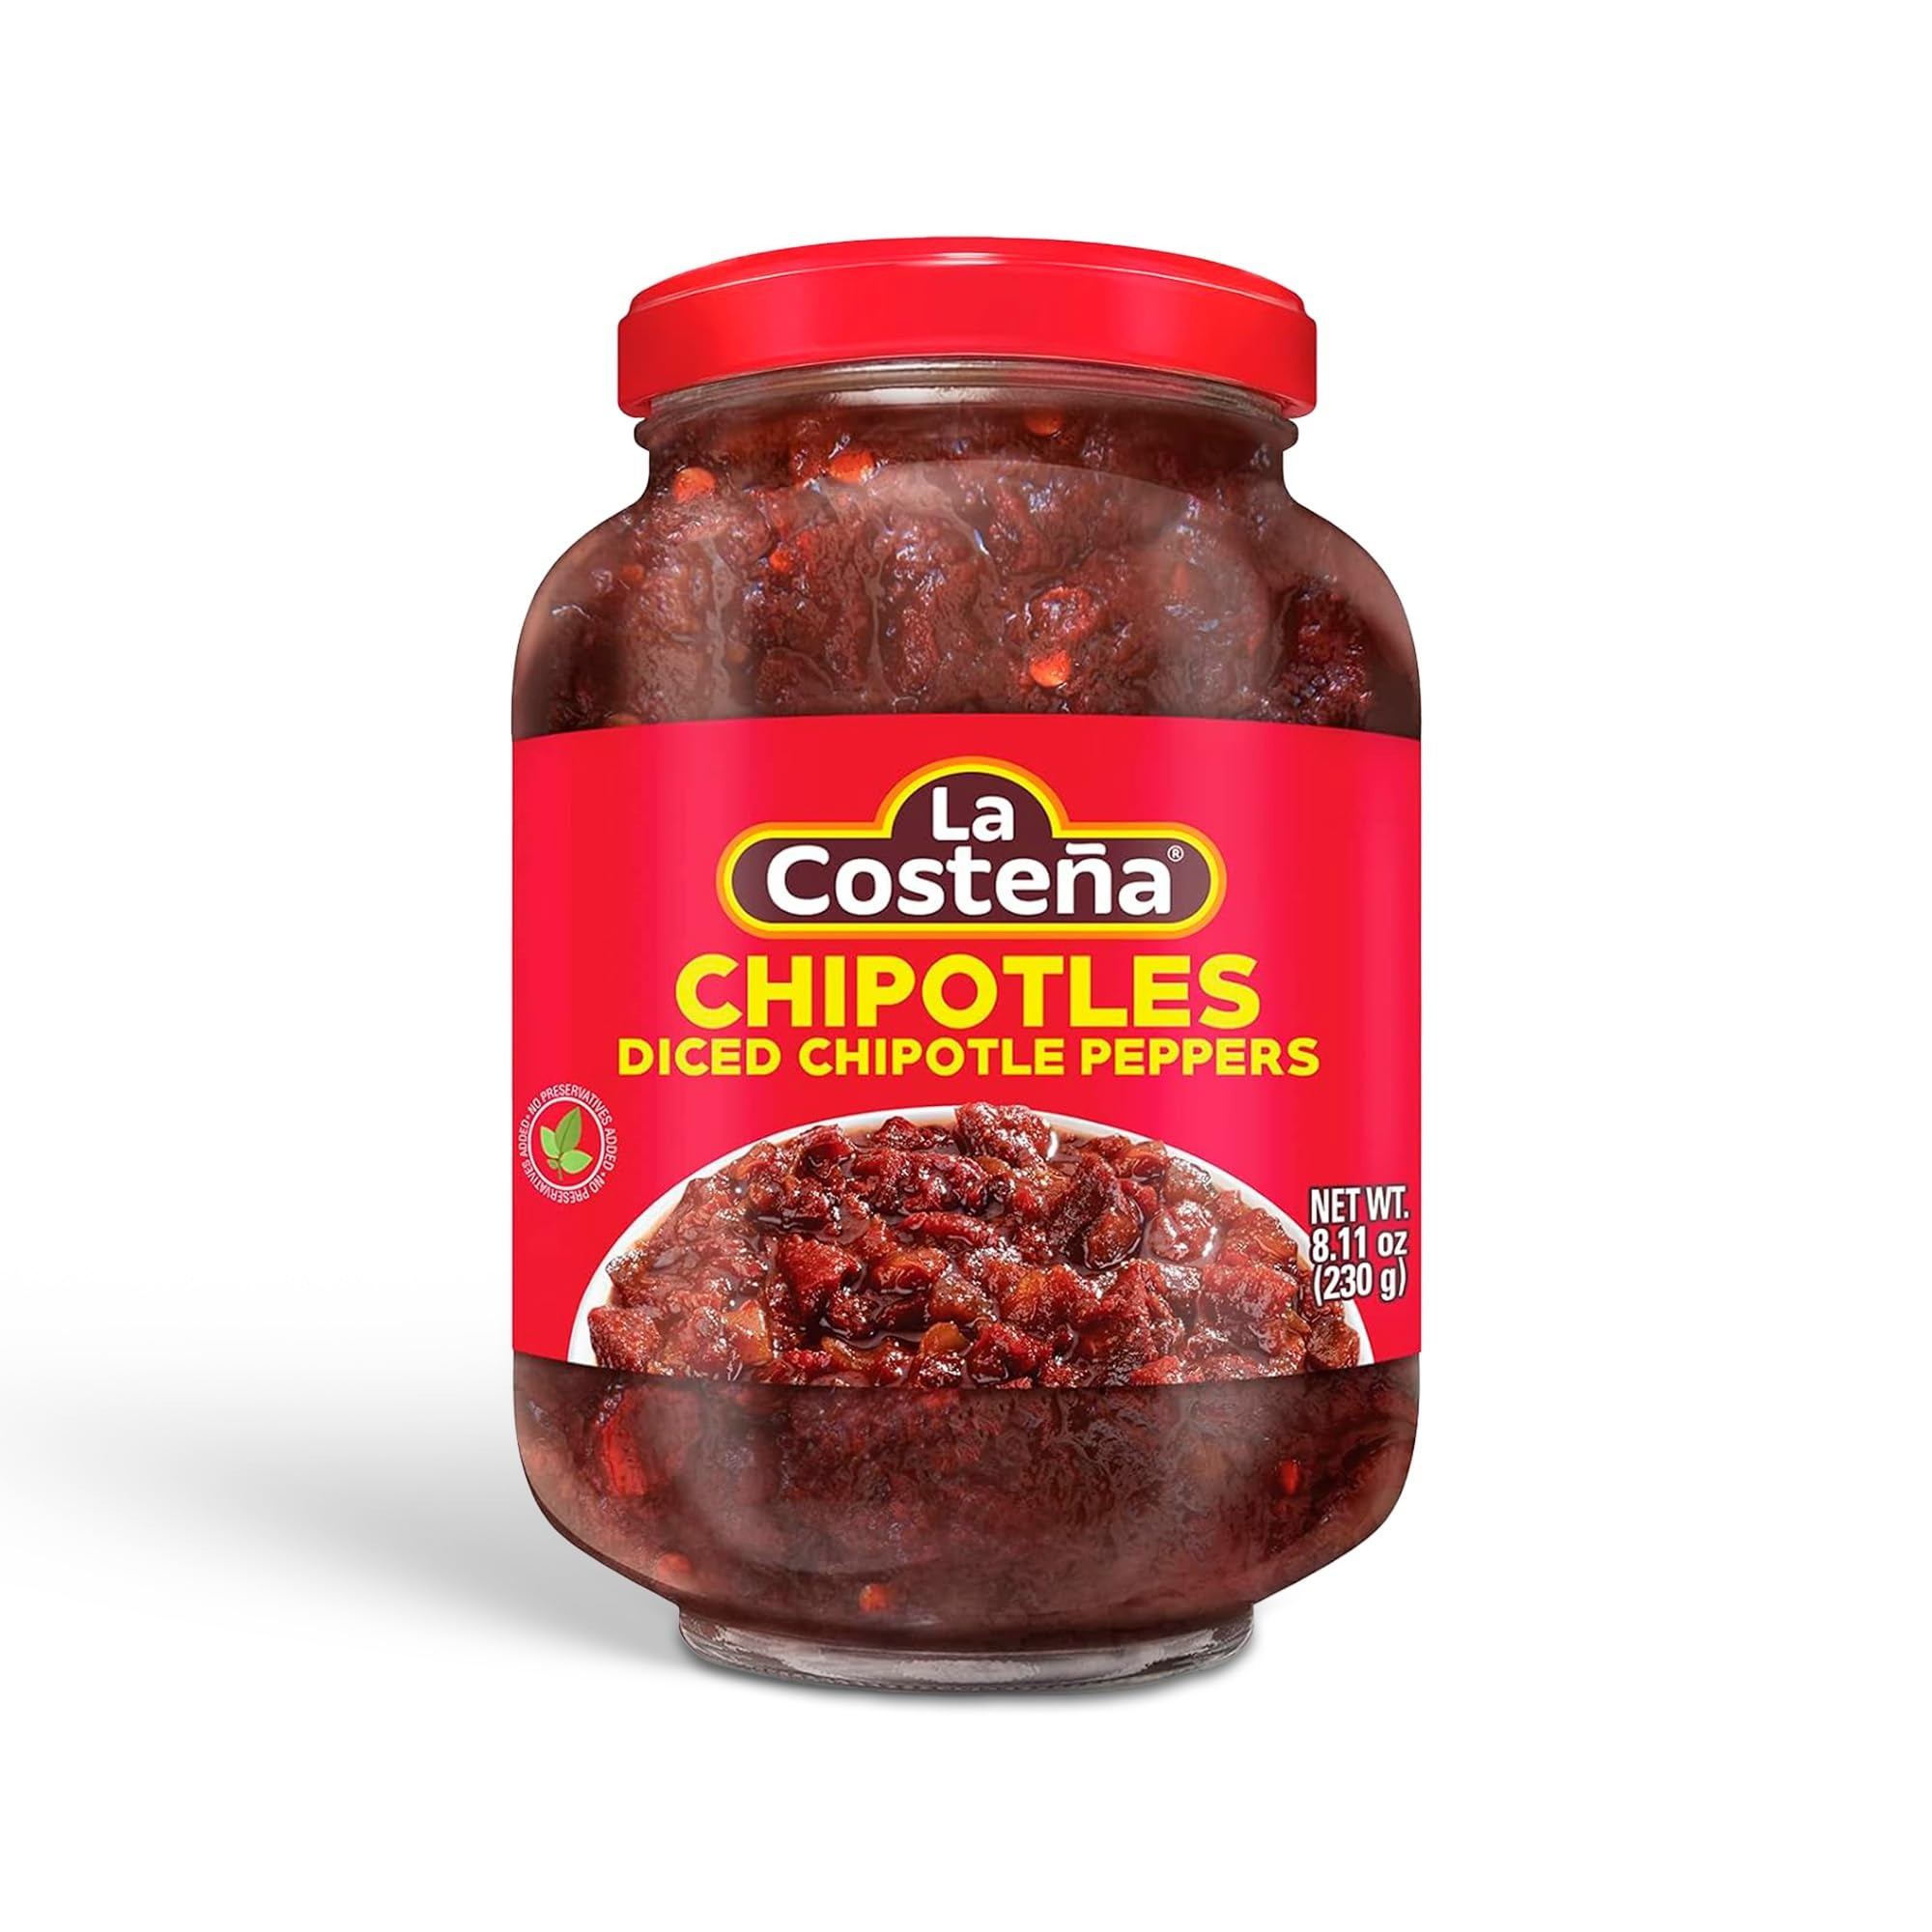
Item Name: La Costeña Chipotle Peppers in Adobo Sauce 12 oz (12-Pack)
Bullet Point 1: SAVOR THE SMOKY SWEETNESS: Chipotles, also known as roasted jalapeños, add a unique smoky, slightly sweet taste to Mexican and Mexican fusion culinary creations
Bullet Point 2: SO MANY USES: Add them to sauces, mix them into dips, add them to chili con carne… they're just what you need for any recipe that calls for the unique smoky flavor of chipotles
Bullet Point 3: PACKED IN A RICH ADOBO SAUCE: They're soft, tender, and ready to use, with minimal prep required
Bullet Point 4: QUICK AND EASY: The pull-top lid makes opening and preparation fast and simple
Bullet Point 5: STOCK UP AND SAVE: You get 12 12-ounce cans, each with about 11 servings
Value: 144.0
Unit: Ounce

Price: 9.5